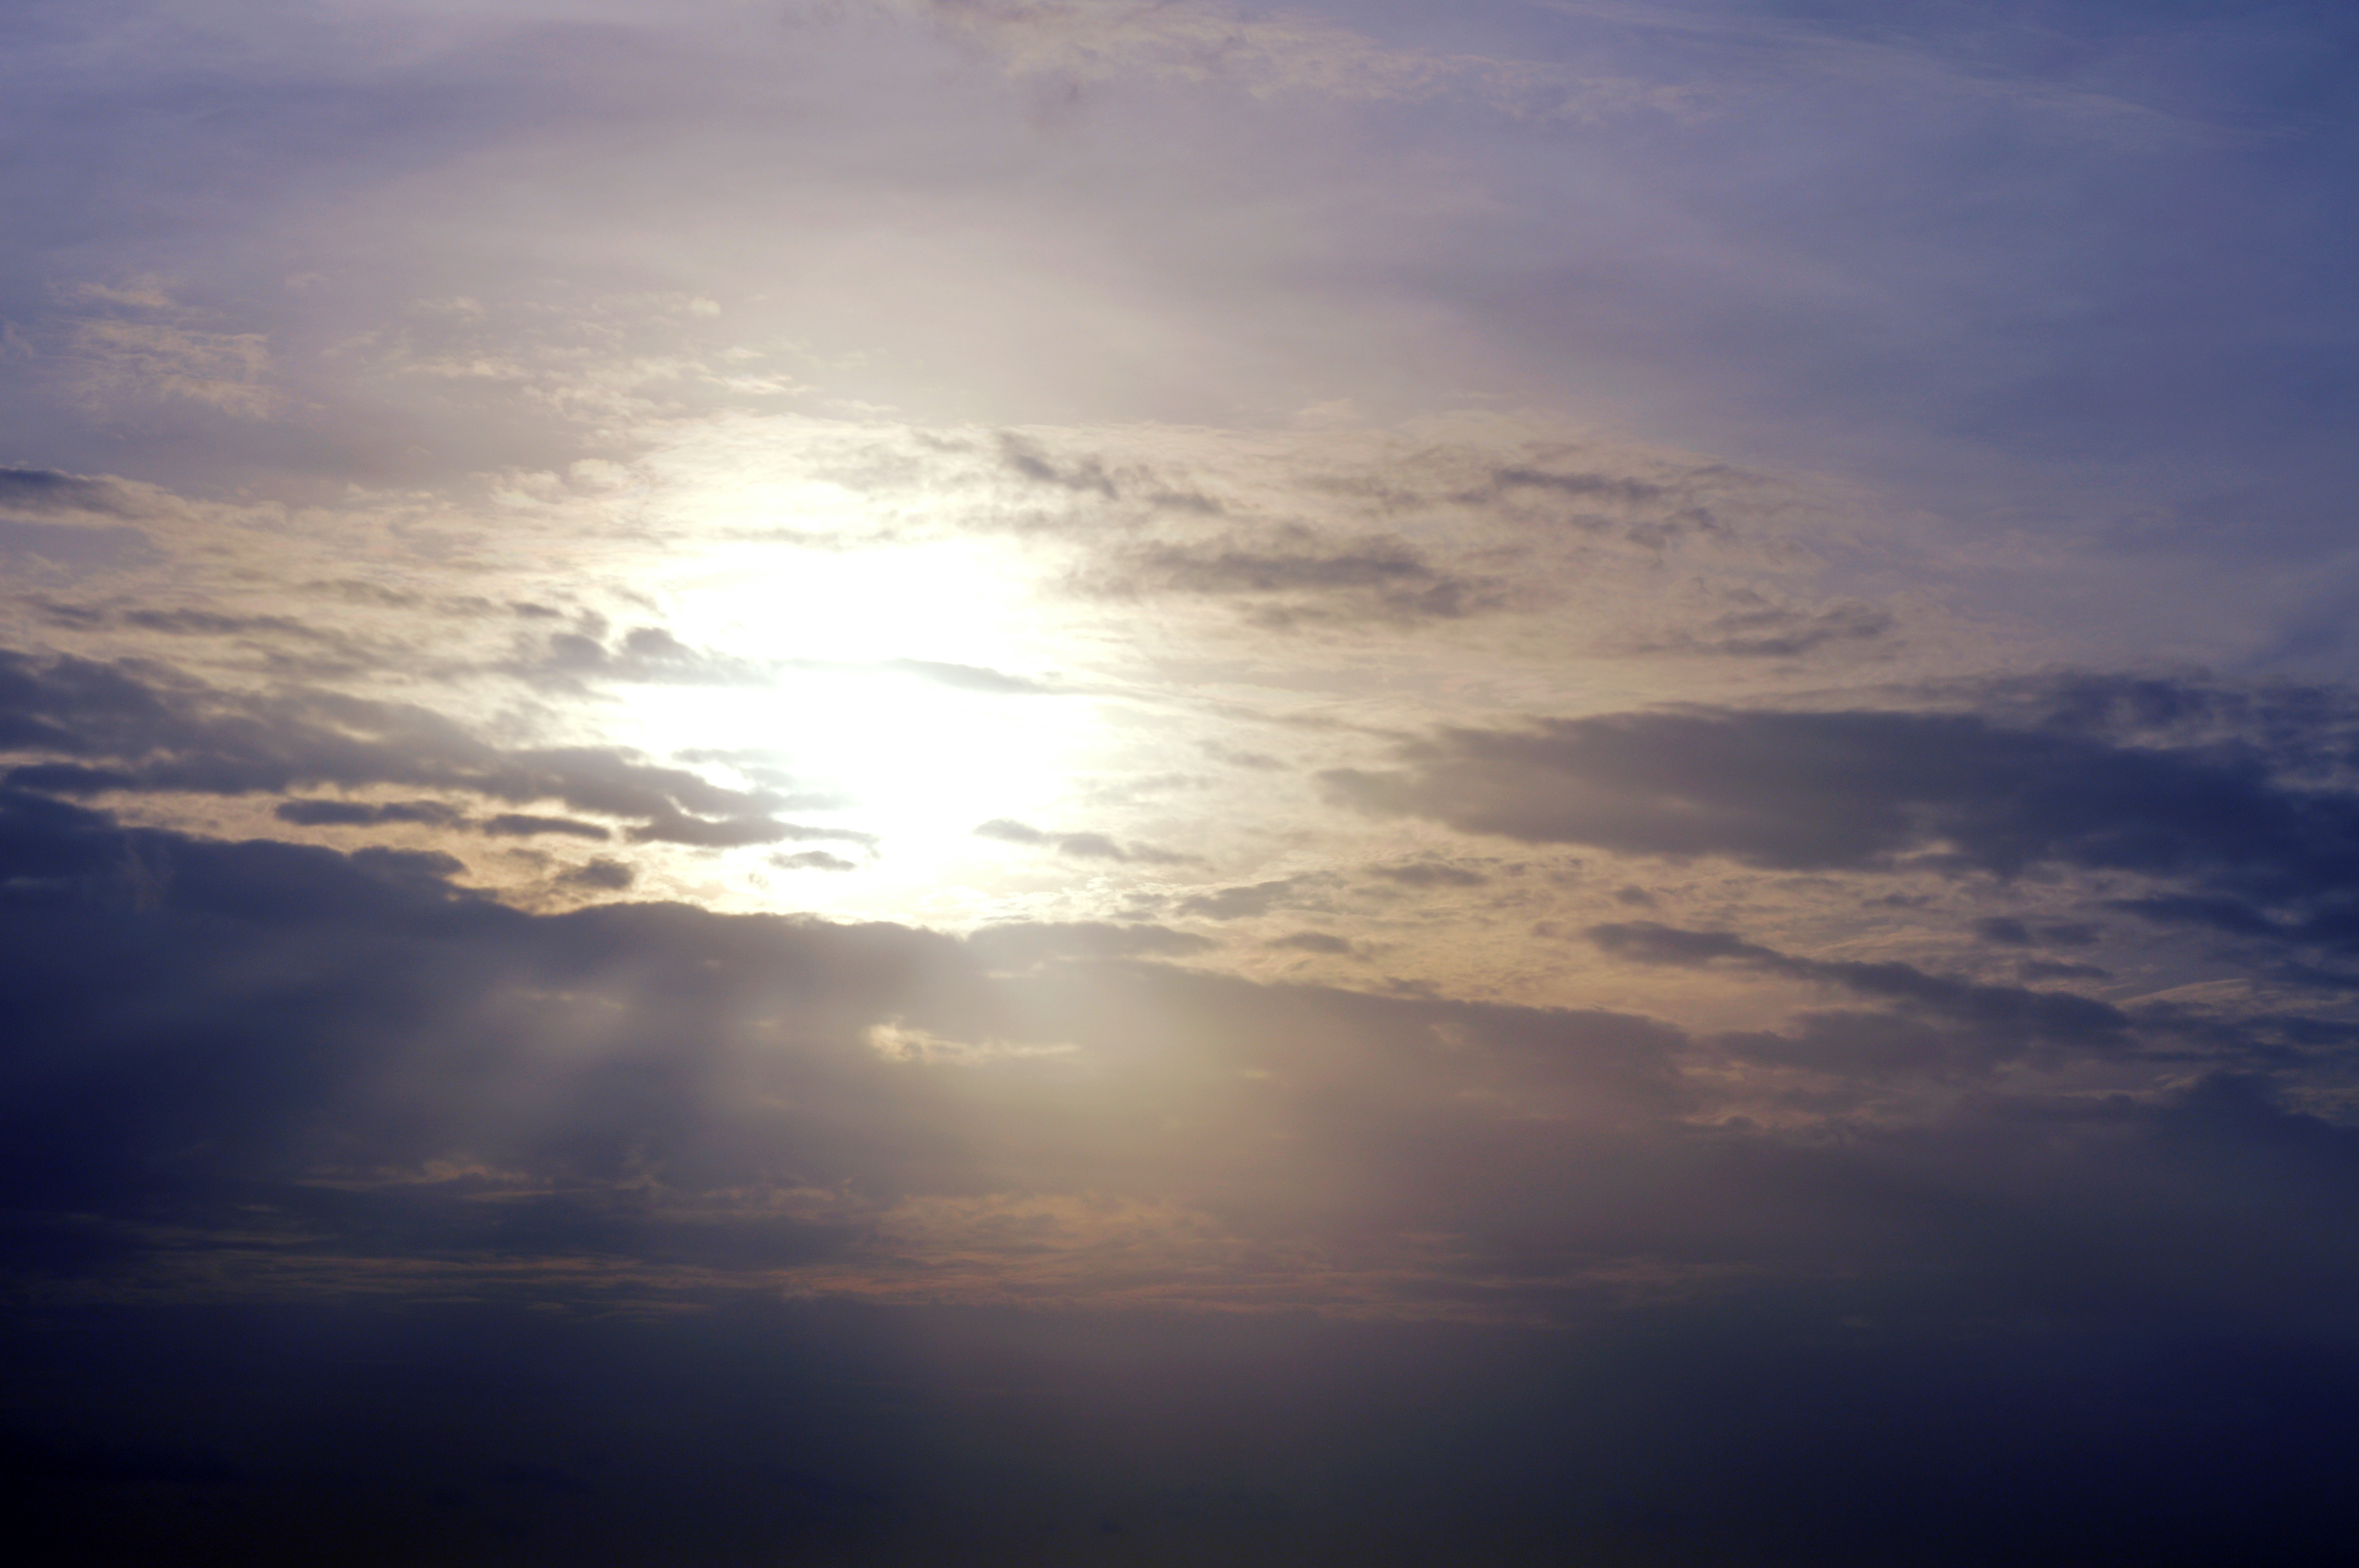
sea, nature, horizon, light, cloud, sky, sun, sunrise, sunset, white, sunlight, morning, purple, view, dawn, atmosphere, vacation, travel, dusk, daytime, clear, environment, evening, heaven, scenic, color, weather, cumulus, blue, season, cloudscape, outdoors, sunny, bright, climate, beautiful, day, afterglow, meteorological phenomenon, atmosphere of earth